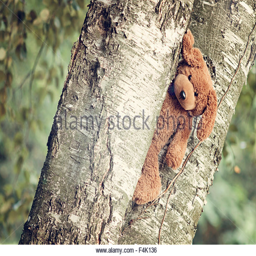
cute toy bear peeking from the trees